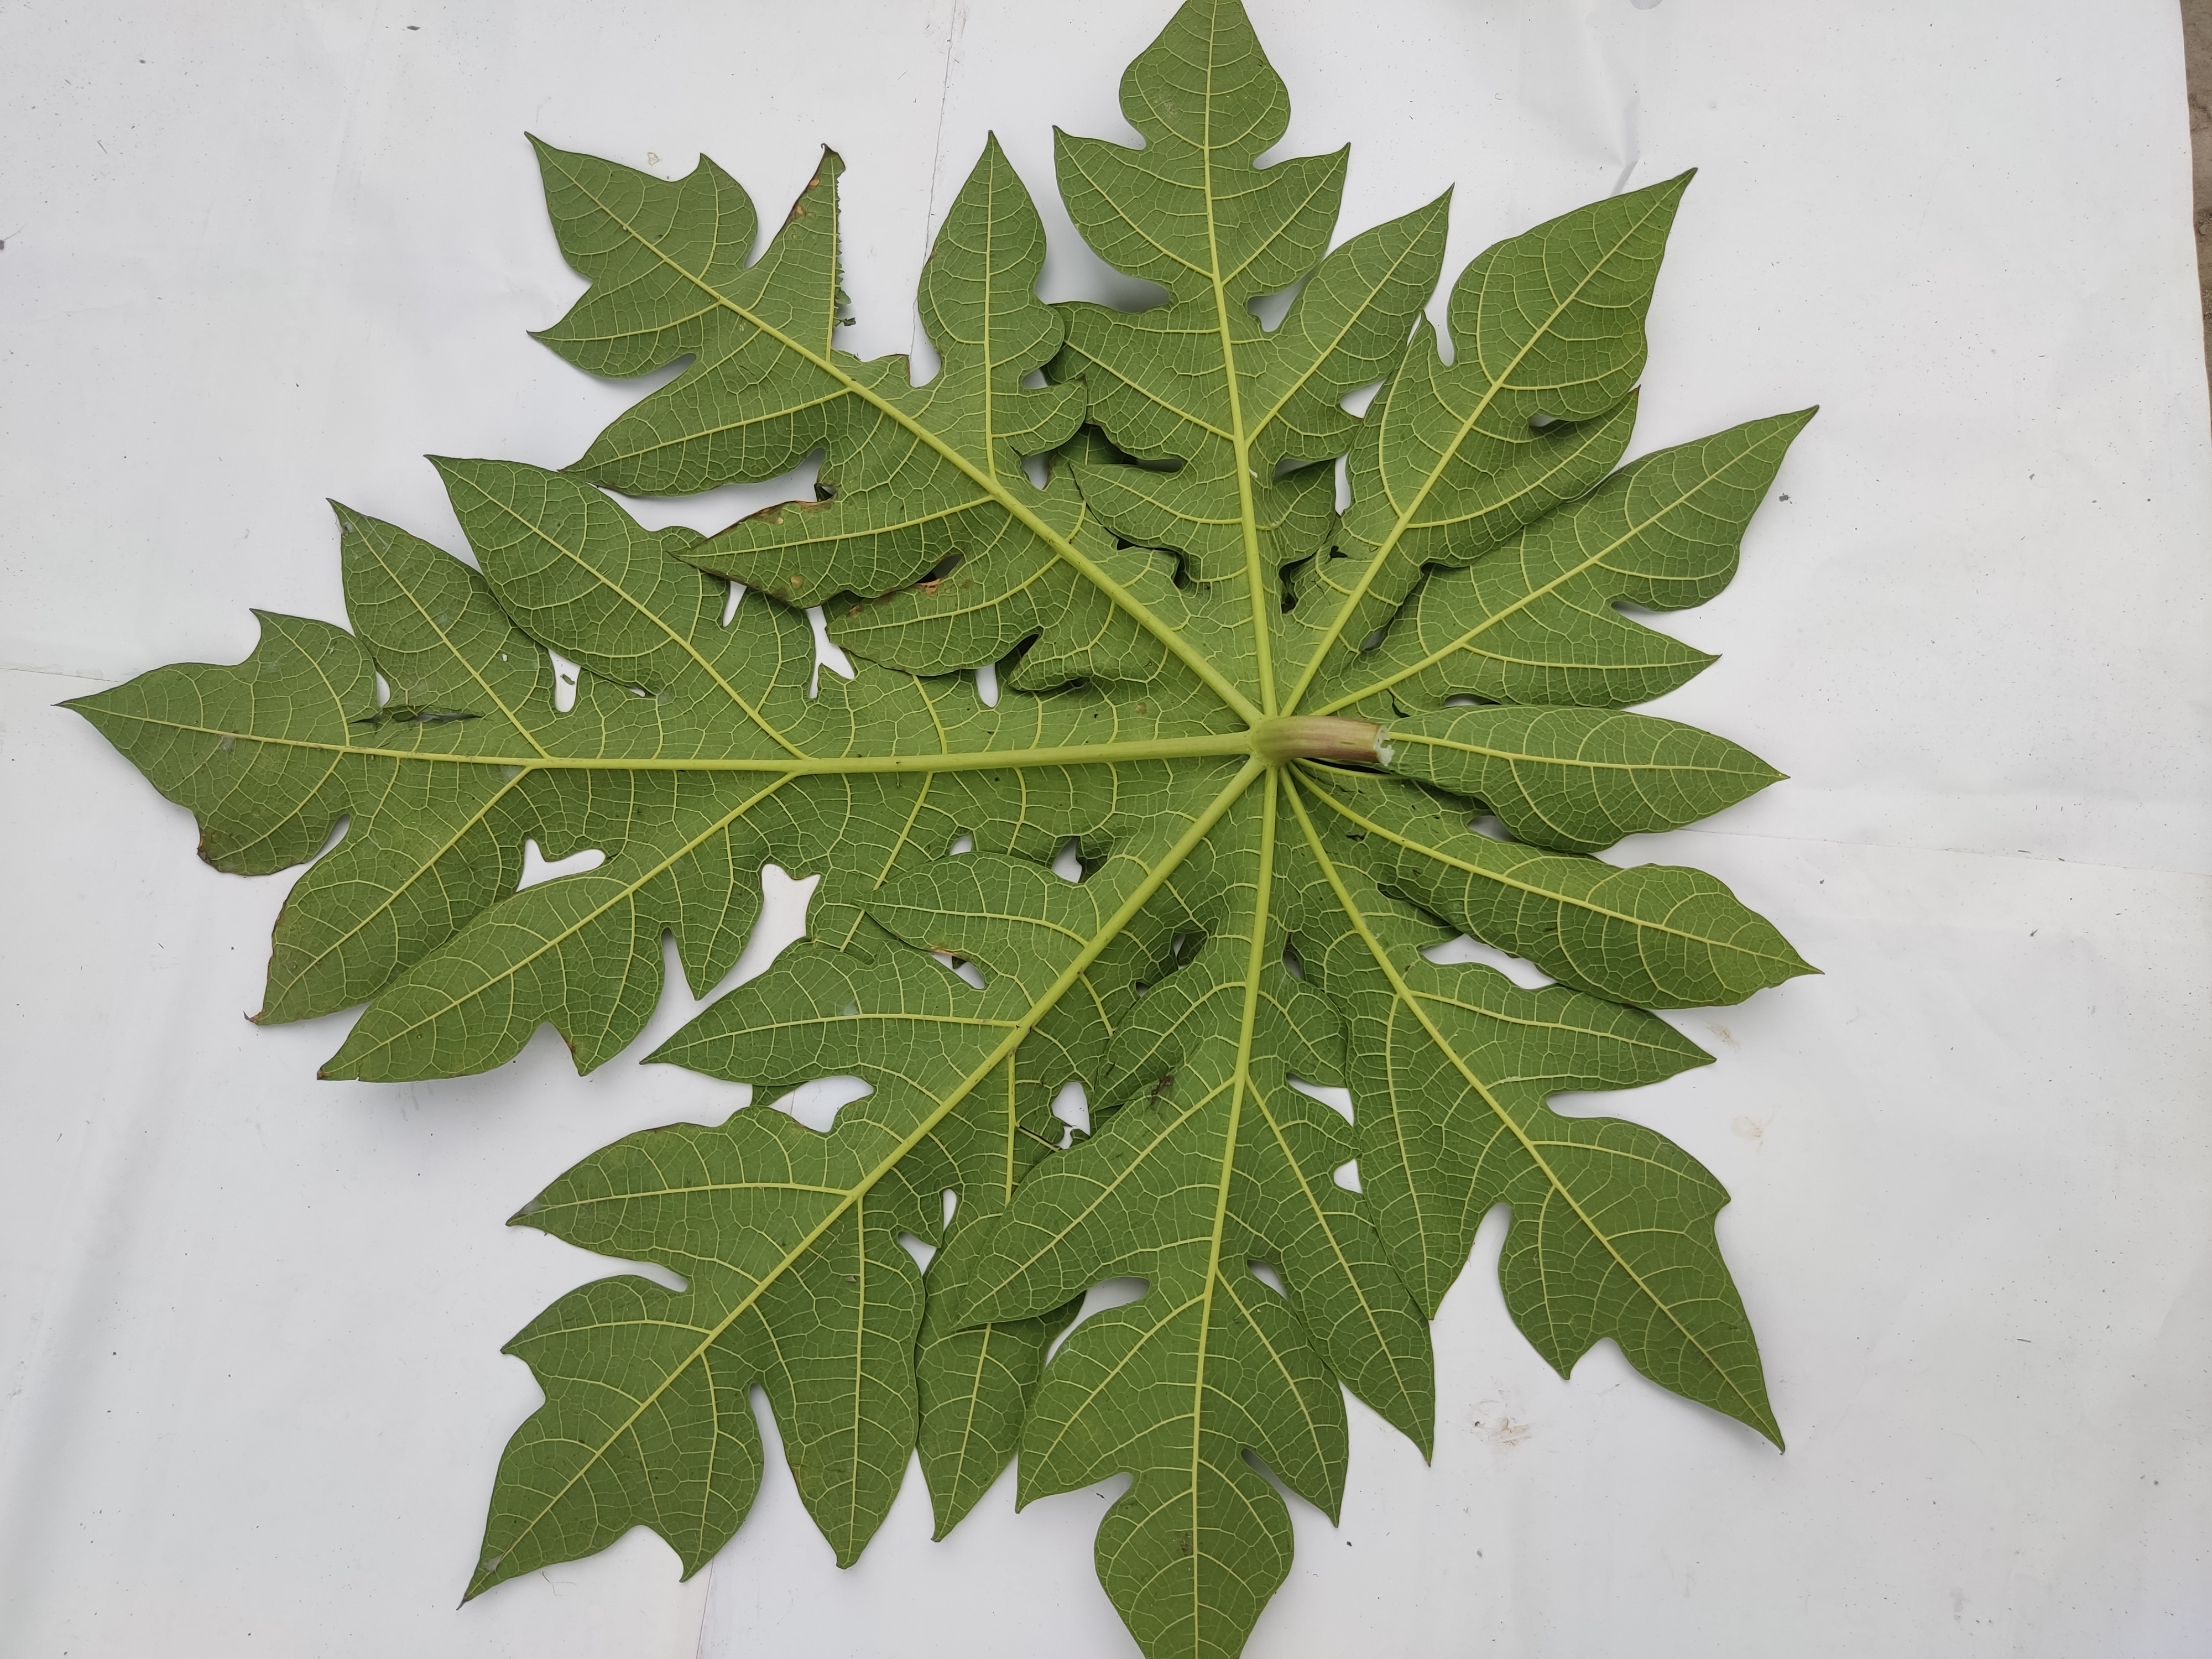
Label: Healthy Leaf